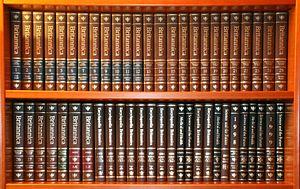
Une encyclopédie est un ouvrage de référence visant à synthétiser toutes les connaissances pour édifier le savoir et à en montrer l'organisation de façon à les rendre accessibles au public, dans un but d'éducation, d'information ou de soutien à la mémoire culturelle. Basé sur des autorités ou des sources valides et souvent complété par des exemples et des illustrations, ce genre d'ouvrage privilégie un style concis et favorise la consultation par des tables et des index. Le terme a pris son sens moderne avec l'Encyclopédie ou Dictionnaire raisonné des sciences, des arts et des métiers.